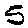
Label: 5